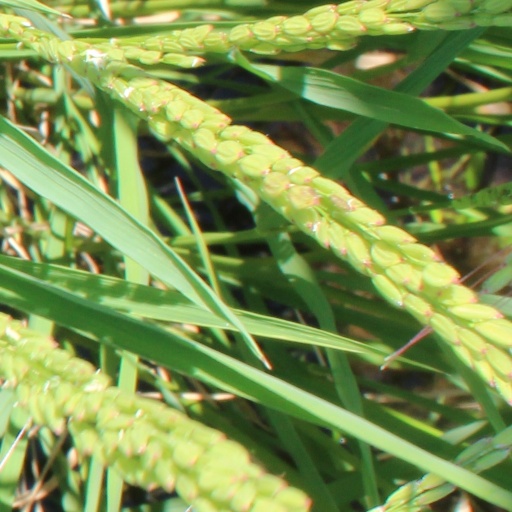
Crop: rice